Harpoon (missile)

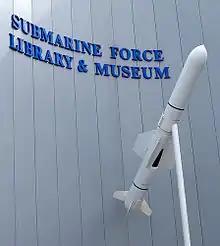
Air intake (black triangle) for turbojet is visible on the underside

In 1965, the United States Navy began studies for a missile in the range class for use against surfaced submarines. The name Harpoon was assigned to the project. The sinking of the Israeli destroyer in 1967 by a Soviet-built Styx anti-ship missile shocked senior United States Navy officers, who until then had not appreciated the threat posed by anti-ship missiles. In 1970 Chief of Naval Operations Admiral Elmo Zumwalt accelerated the development of Harpoon as part of his "Project Sixty" initiative, hoping to add much-needed striking power to U.S. surface warships such as the .